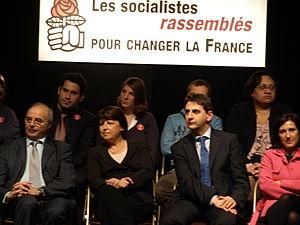
De gauche à droite: Jacques Salvator, Martine Aubry et Daniel Goldberg.
Jacques Salvator, né le 2 janvier 1949 et mort le 11 mars 2016, est un homme politique socialiste français. Il est maire d'Aubervilliers de 2008 à 2014.